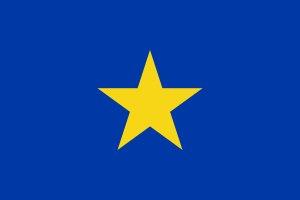
L'Association internationale africaine est une organisation créée par Léopold II de Belgique avec des ambitions affichées humanitaires pour l'Afrique centrale en la région qui allait devenir l'État indépendant du Congo, et de nos jours la République démocratique du Congo.
La Charte coloniale du 18 octobre 1908 formalise la reprise du Congo par la Belgique. Elle était la conséquence d’une politique de dépenses menée par Léopold II, qui en était jusqu’alors l’unique propriétaire. À la suite de sa ruine, le roi belge se vit forcé, pour recevoir un prêt de la Belgique, de lui permettre de prendre le Congo. Cette Charte organisait le droit public colonial de l’État. Le Congo connut deux appellations : en premier lieu, il fut l’État indépendant du Congo de 1885 à 1908. A la reprise du territoire par la Belgique, en 1908, il devient le Congo belge et il garda ce nom jusqu'en à 1960, date de la déclaration de son indépendance. On parle depuis 1997 de la République démocratique du Congo, appellation aussi usité entre 1964 et 1971, date de sa transformation en Zaïre.